Manuel de Castro

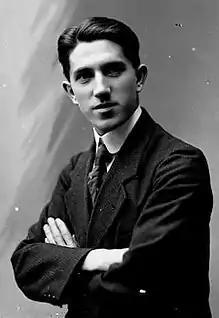
De Castro circa 1919

Manuel de Castro González (9 August 1885 – 27 August 1944), better known as Hándicap, was a Spanish sports journalist, football executive, manager, referee, and politician. He was one of the most important figures in the amateur beginnings of football in Vigo, being noted for his prominent role in promoting football in the city and as the fundamental head behind the foundation of Celta de Vigo in 1923.